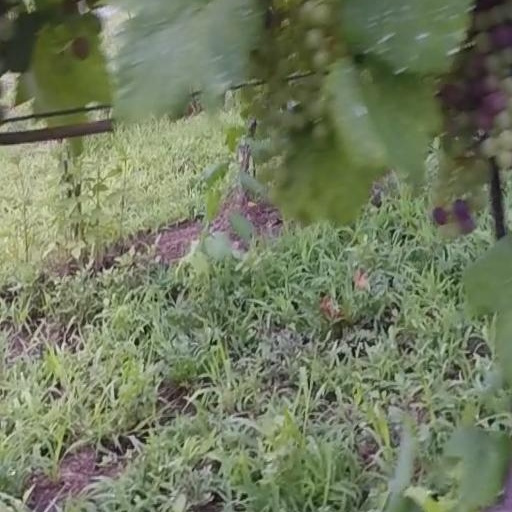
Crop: grape